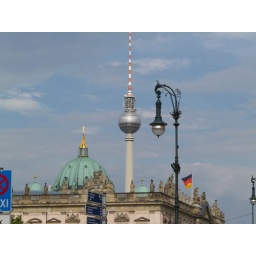
The television tower in Berlin, constructed during DDR times